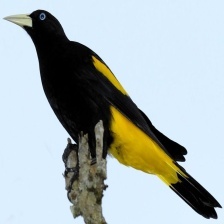
Species: YELLOW CACIQUE
Scientific name: CACICUS CELA